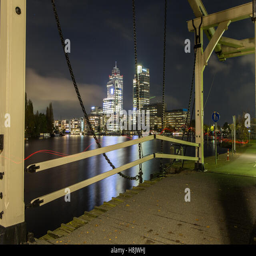
night scene with traditional drawbridge along river in the city center